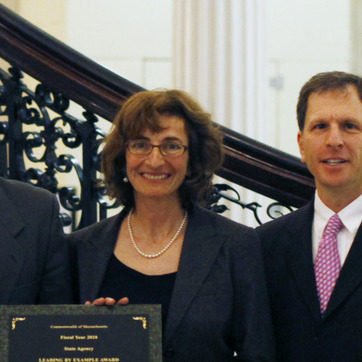
Material: skin